Jenny Reynolds

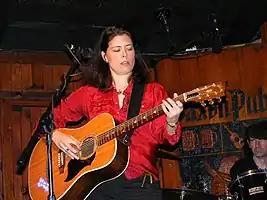
Reynolds performing at the Saxon Pub in Austin, Texas, April 5, 2008

Jenny Reynolds is an American folk singer-songwriter. She began her career performing at open mics in the Boston area in the early 1990s, while working as a high-school English teacher. After several years of performing, she quit teaching to pursue music full-time, though she continues to do creative writing workshops with schoolchildren. She moved to Austin, Texas in 2003, and was a Kerrville New Folk Finalist the same year.